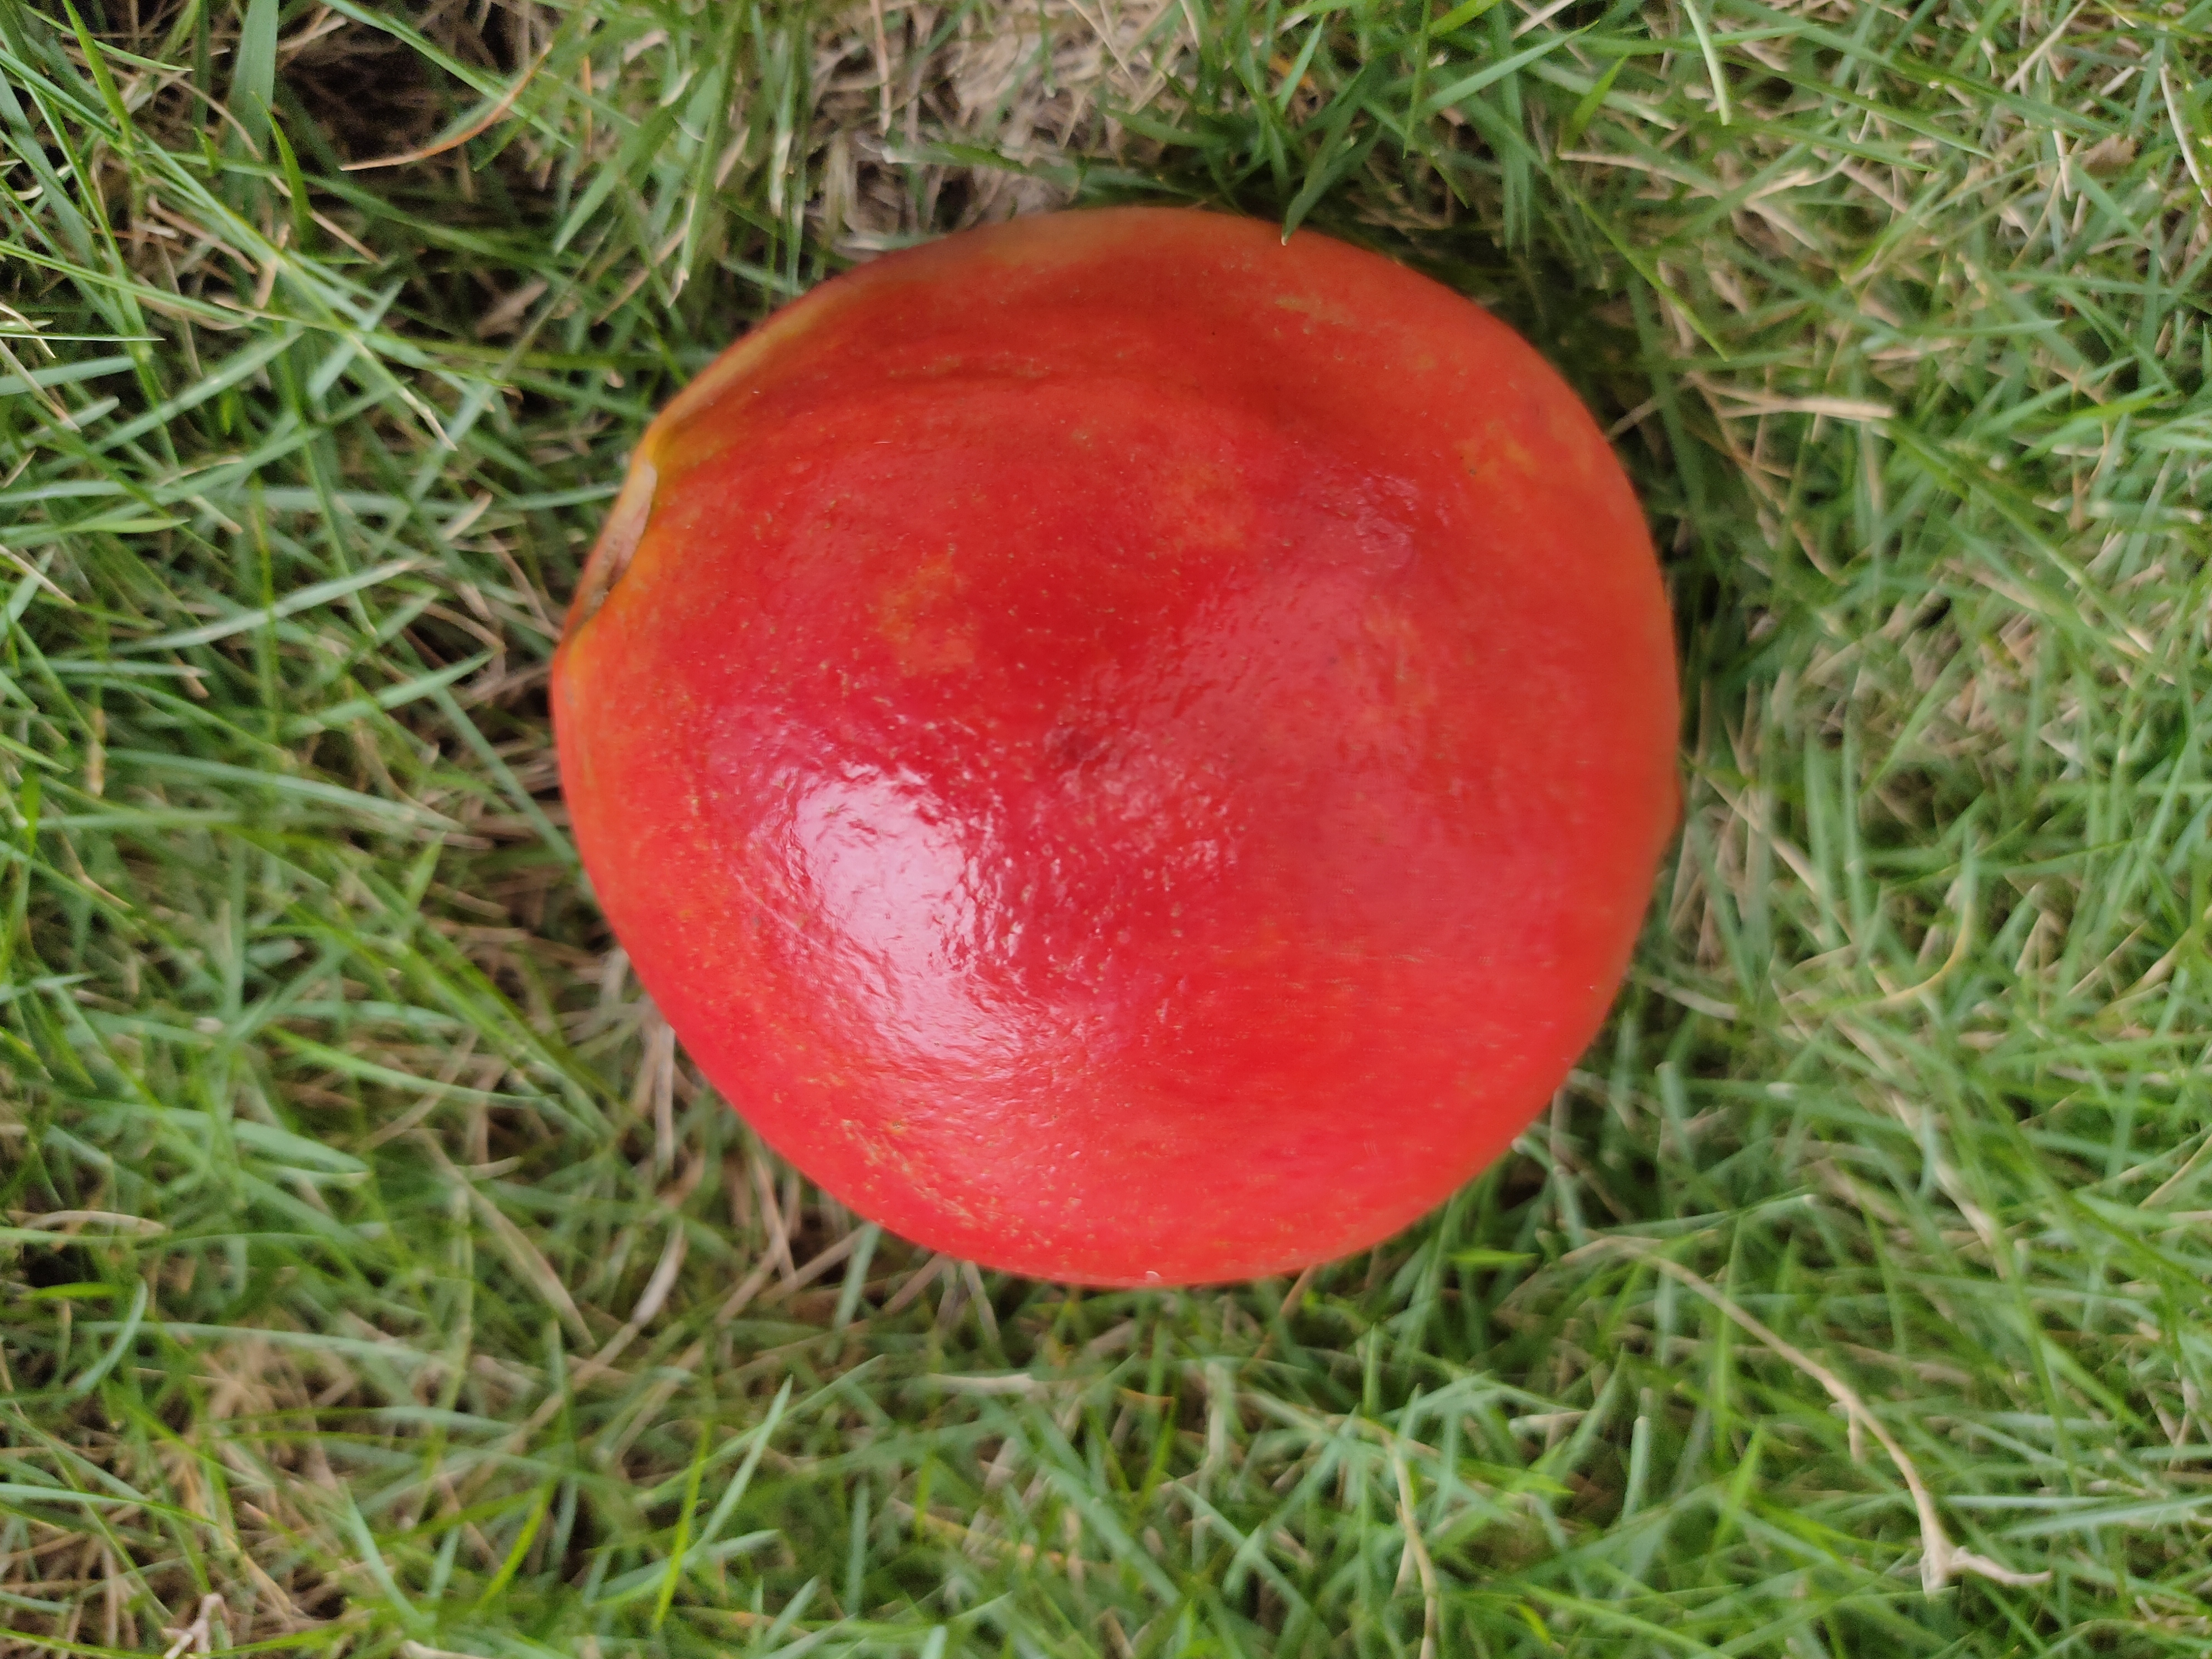
Fruit: Pomegranate
Quality: Good